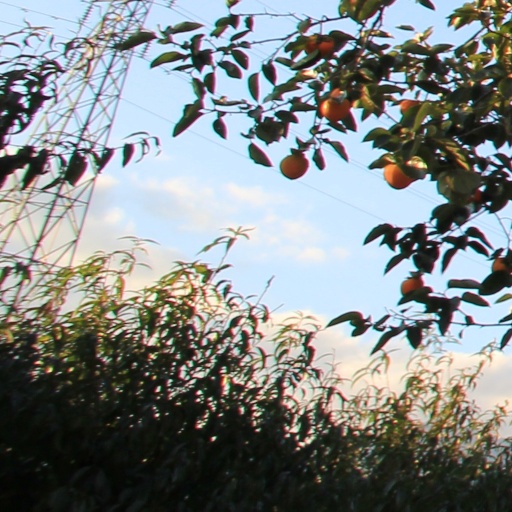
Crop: grape